College of the Immaculate Conception (Cabanatuan)

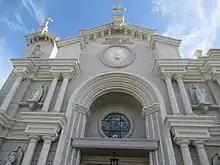
The Cabanatuan Cathedral, located at the historical old site of the school. A new cathedral is being built near the modern campus.

The College of the Immaculate Conception was initially located within the business area of Cabanatuan along Del Pilar St. It was marked as a historical site because the building beside the St. Nicholas de Tolentine Cathedral was the convent which Filipino revolutionaries used as their headquarters during the Philippine Revolution. The façade of the school building was the place where General Antonio Luna, one of the luminaries in the Filipino’s fight for freedom against the Spanish and American domination, was killed. The institution was founded in 1926 as San Nicolas Catholic School by Ruperto T. Del Rosario, parish priest of Cabanatuan. In 1936, the school was renamed Cabanatuan Institute. It expanded into complete primary and secondary school. Carlos S. Inquimboy, then school director, did everything to make the institute different from other schools in nearby provinces. The Sisters of St. Paul de Chartres took the responsibility of managing the affairs of the Cabanatuan Institute. In 1940, the school had its first batch of high school graduates.